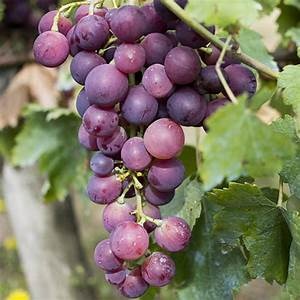
Label: grape